Kleiner Kranichsee

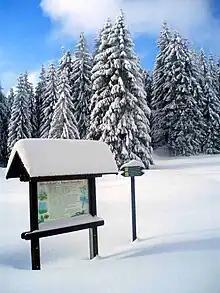
Winter at the Kleiner Kranichsee near Johanngeorgenstadt

The raised bog is located at an elevation of 930 metres above sea level (NN) in a clearing in the highland forest southwest of the town of Johanngeorgenstadt. The border between Germany and the Czech Republic runs through the bog and continues over the mountain of Buchschachtelberg.